Piano music of Gabriel Fauré

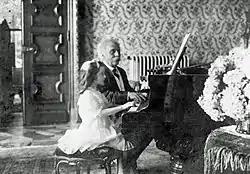
Fauré playing "secondo" with Mlle Lombard, a family friend

Subtitled "Fantasie en forme de quadrille sur les thèmes favoris de l'Anneau de Nibelung" ("Fantasy in the form of a quadrille on favourite themes from "Der Ring des Nibelungen""). Fauré admired the music of Wagner and was familiar with the smallest details of his scores, but he was one of the few composers of his generation not to come under Wagner's musical influence.